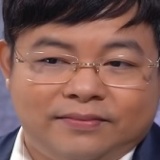
ca sĩ Quang Lê